Battle of Brassó (1916)

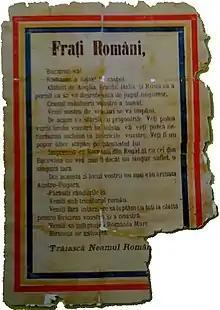
Airborne leaflet dropped by the Romanian Army over Brassó, calling on the local population to support the Romanian offensive

The Romanian 2nd Army, under the command of General Alexandru Averescu, used its covering forces to quickly rout the forces defending the border on the night of 27 August. As they advanced, the Romanians began meeting the forces of the Austro-Hungarian 82nd Infantry Regiment. The regiment's 1st Battalion, assisted by Armored Train IV, stopped three Romanian regiments, holding its ground for the entire day of 28 August, being pushed back only that night. In the west, the 2nd and 3rd Battalions also put up a lively fight, despite running low on ammunition. By nightfall of the 28 August, the 1st Battalion had retreated into Brassó itself. On that same night, Austro-Hungarian government officials withdrew from the city, amid scenes of confusion and suffering. Panicked and desperate Hungarians and Germans attempted to storm trains leaving the city. The Romanians closed in on Brassó in the afternoon of 29 August. Hardly any fighting took place within the city itself, save for Romanian artillery destroying the last train leaving Brassó. That afternoon, a delegation of ethnic Romanians from Brassó surrendered the city to the commander of the Romanian 6th Infantry Regiment. At around 5 pm on that day, Romanian army units entered Brassó, parading to the city square.